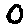
Label: 0